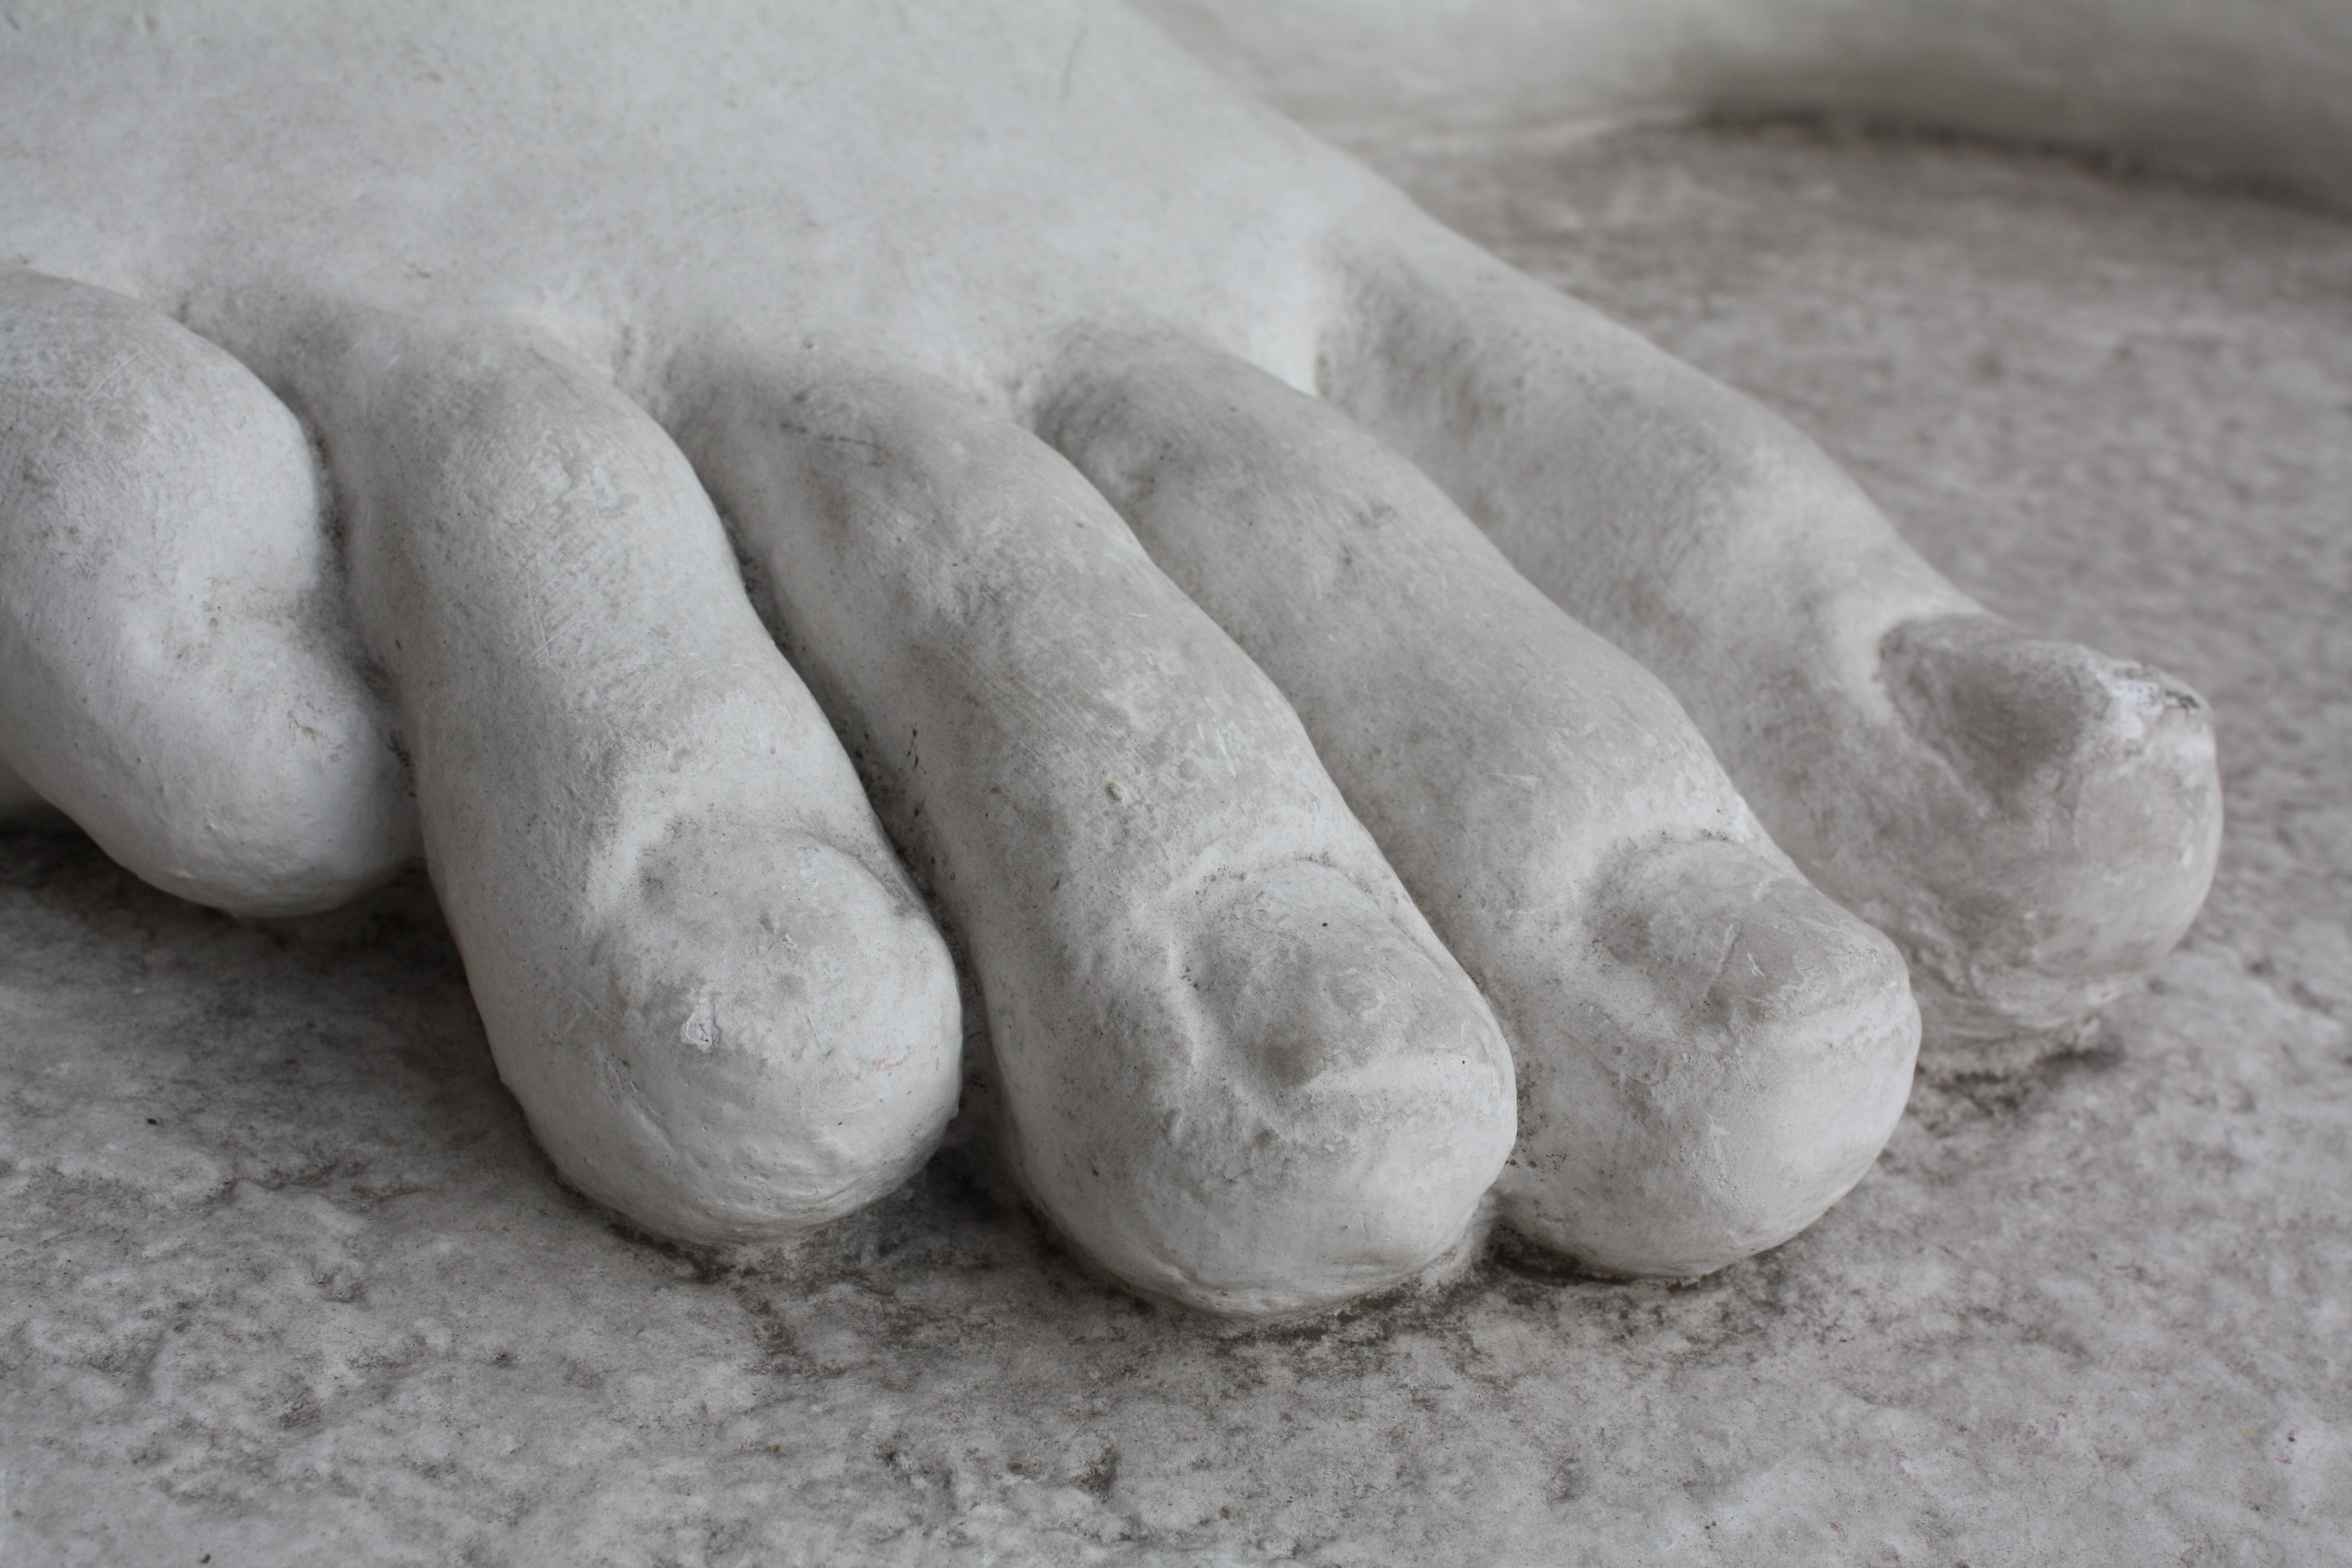
hand, sand, rock, white, leg, finger, foot, pebble, material, close up, sculpture, stones, ten, monochrome photography